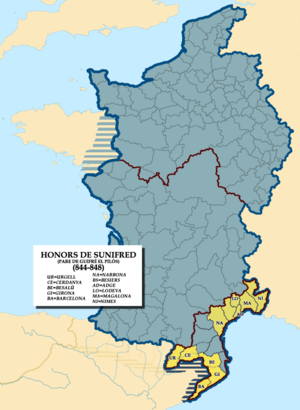
Sunifred de Barcelone, né en 805 et mort en 848, est un puissant seigneur catalan de la famille des Bellonides du IXᵉ siècle.